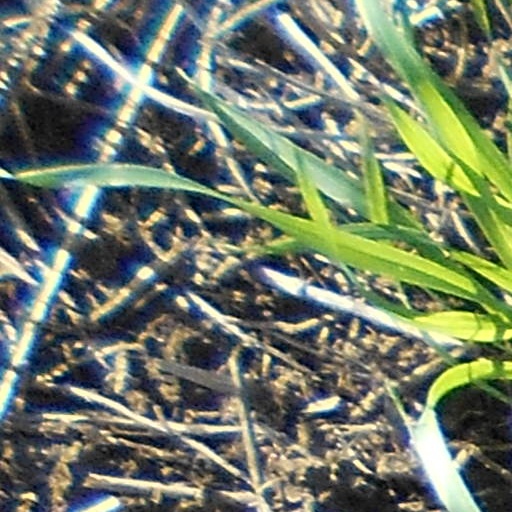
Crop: wheat